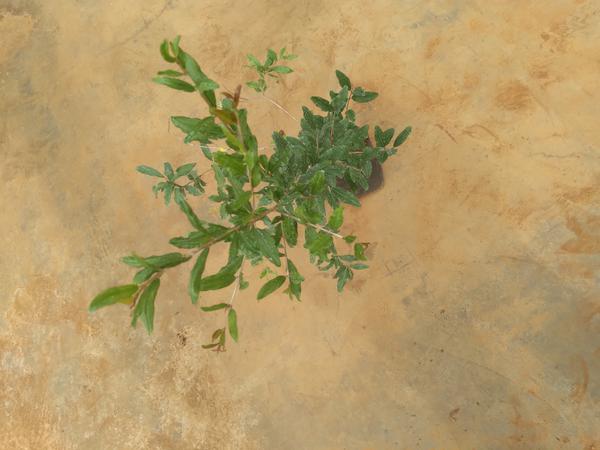
Plant: Pomegranate